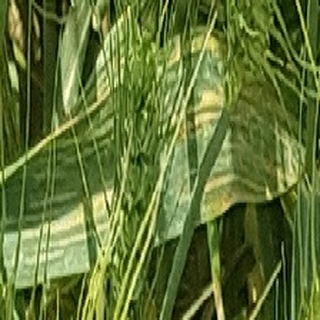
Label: wheat_yellow_rust